Robert E. Lee School (Little Rock, Arkansas)

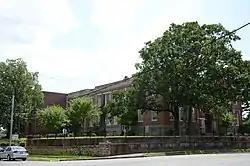

The Robert E. Lee School is a historic former school building at 3805 West 12th Street in Little Rock, Arkansas. Now a local community and social service center, this collegiate Gothic two-story masonry building was built in 1906-07 and twice enlarged. The original design was by Gibb & Sanders, and the additions were by Theo Sanders (1910) and Thomas Harding, Jr. (1930). The city used the building as a school until 1971. In the 1990s it was used as a teacher training facility, and was in 2005 repurposed as a community center.